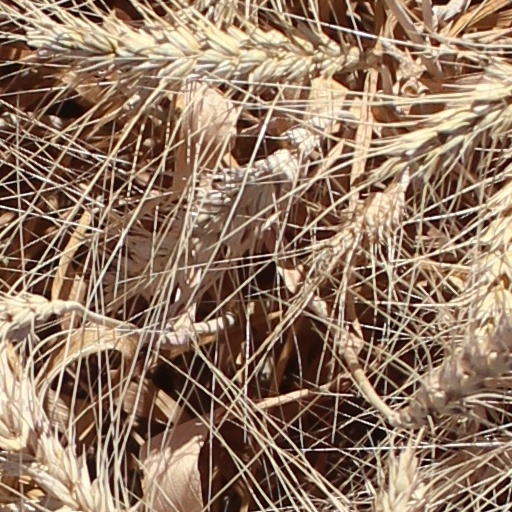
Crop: wheat